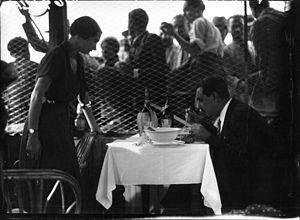
Le comte Vincenzo Florio, Jr. était un industriel viticole, et pilote automobile italien.